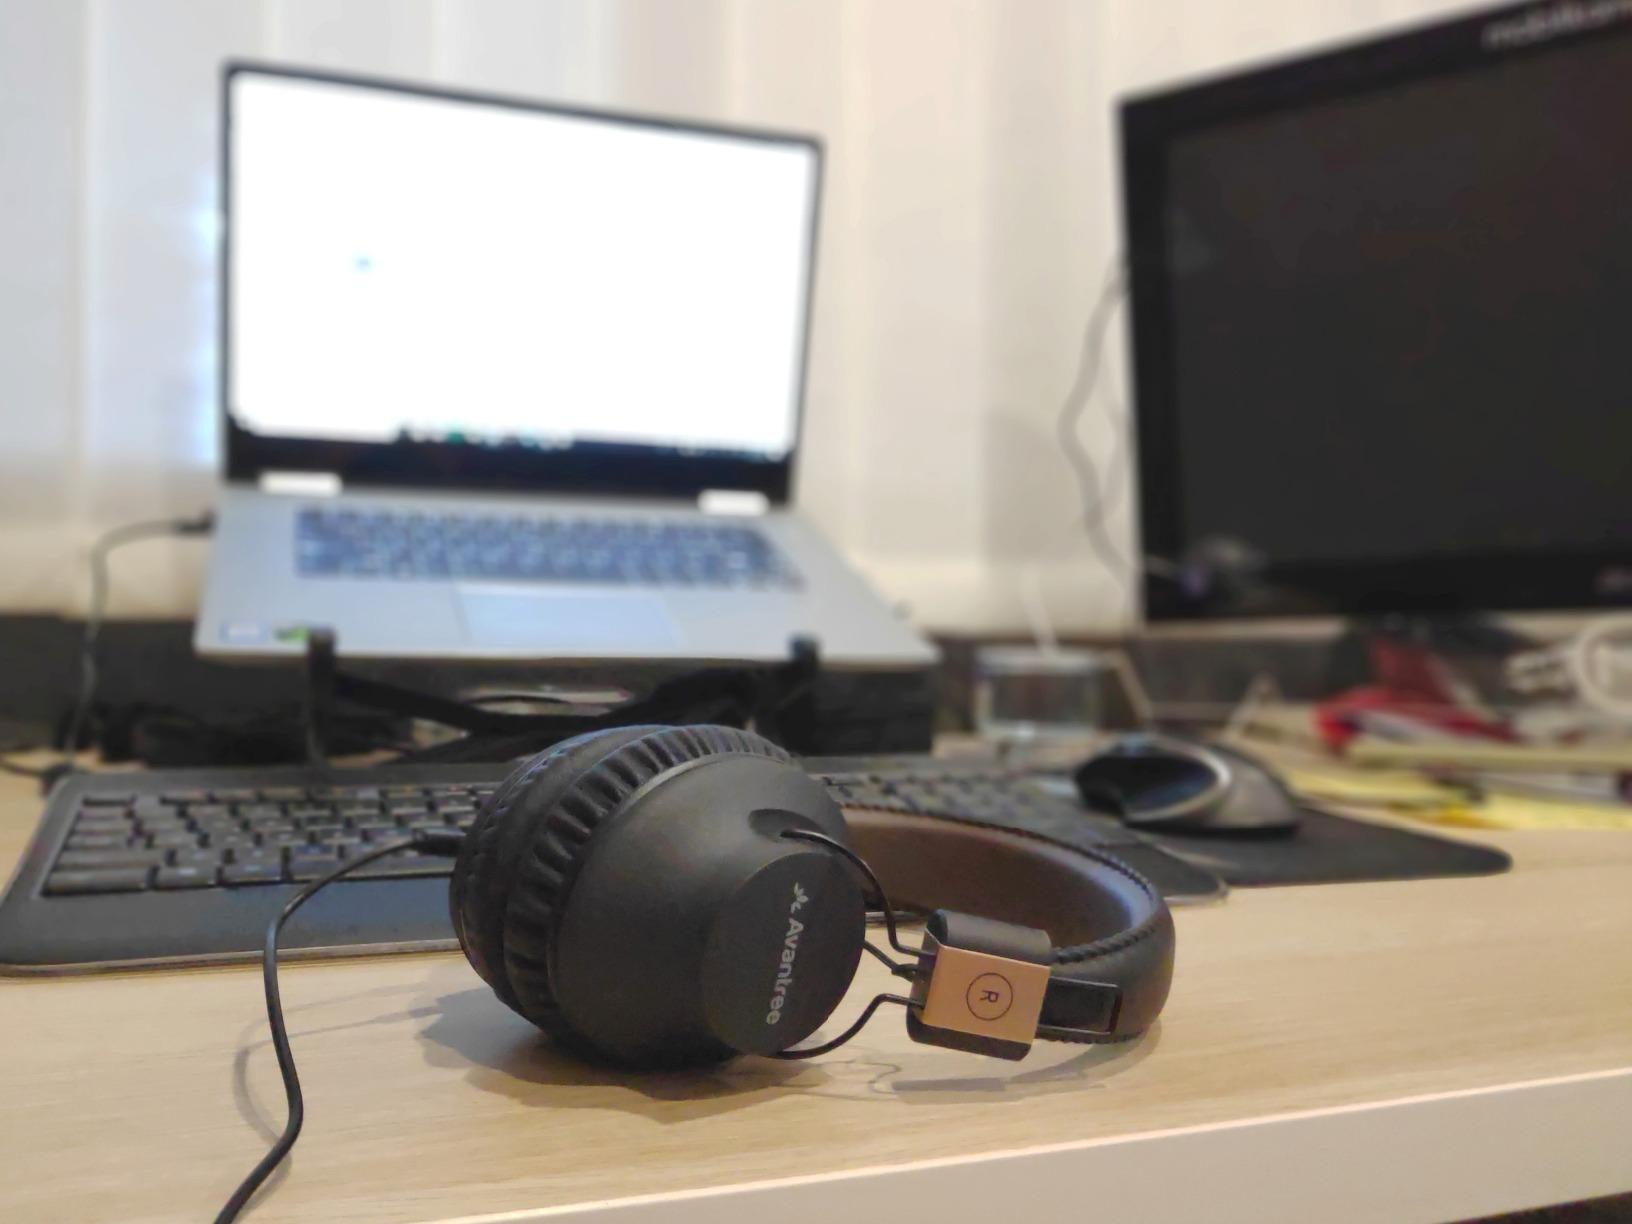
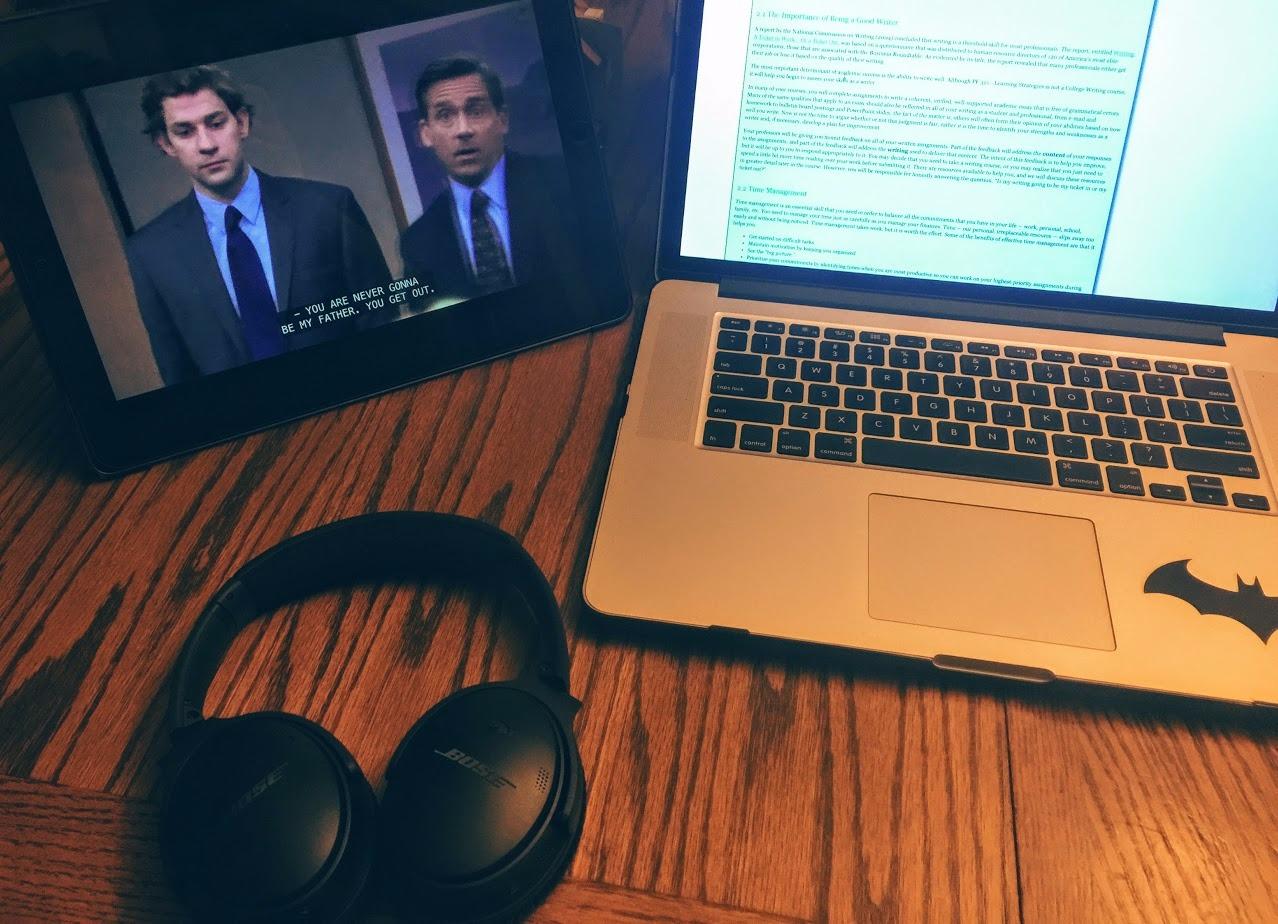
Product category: headphones
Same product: no